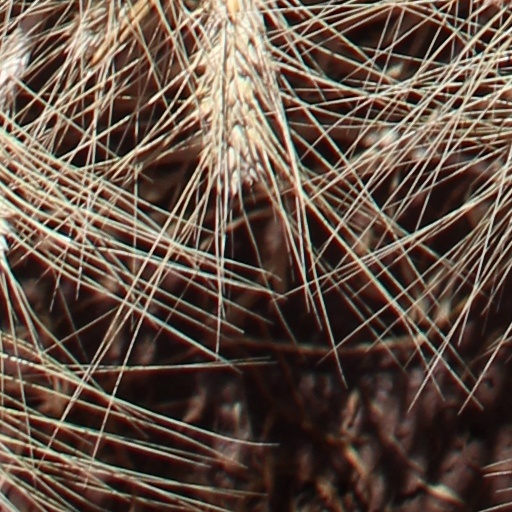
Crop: wheat